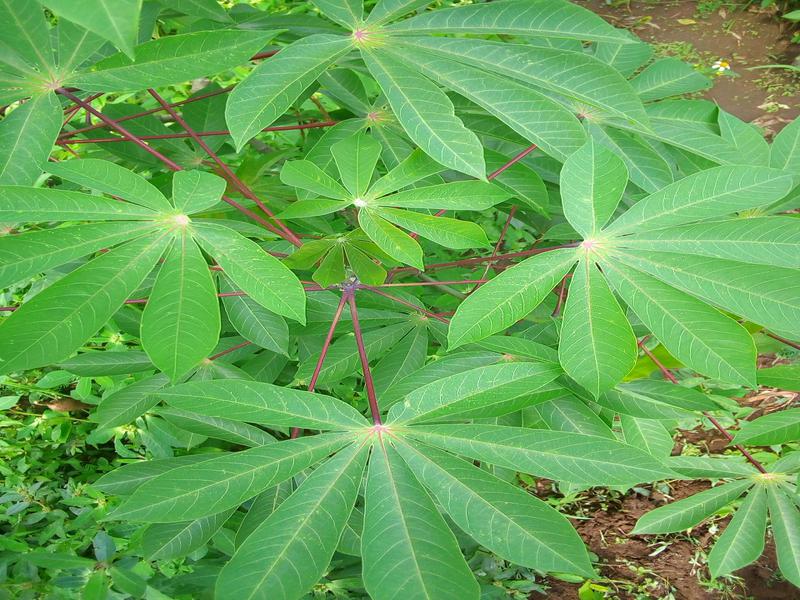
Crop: cassava
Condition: healthy